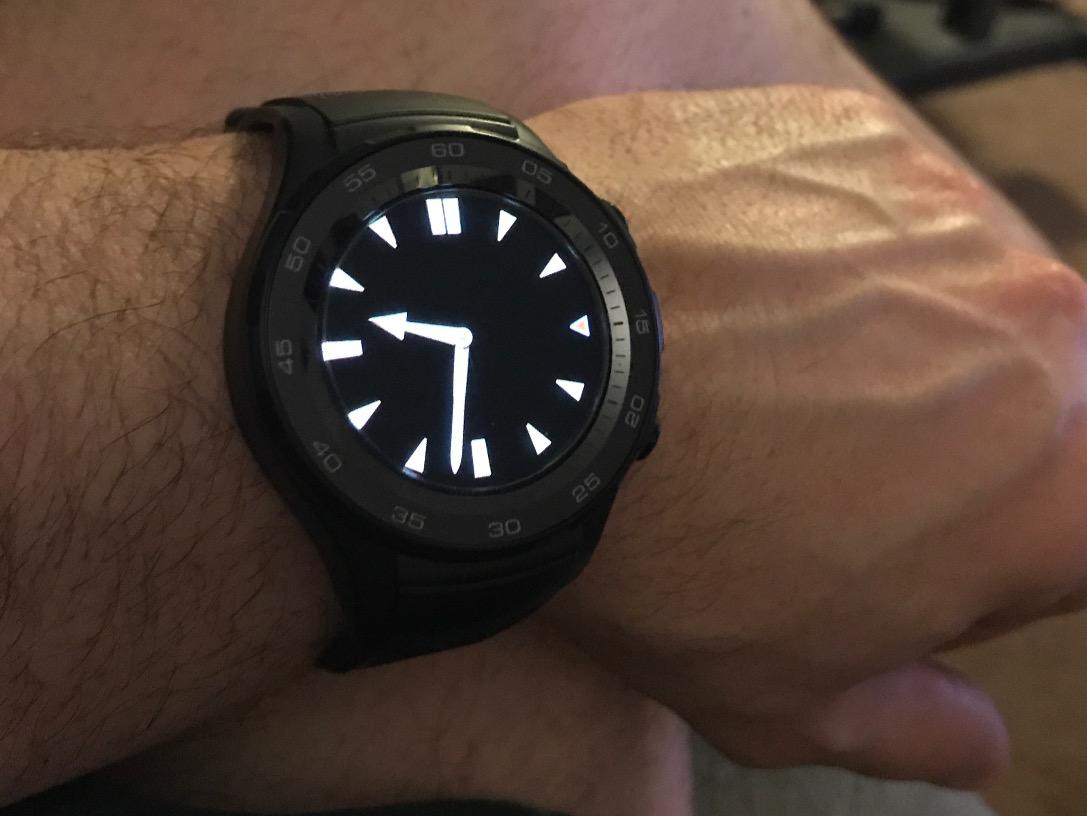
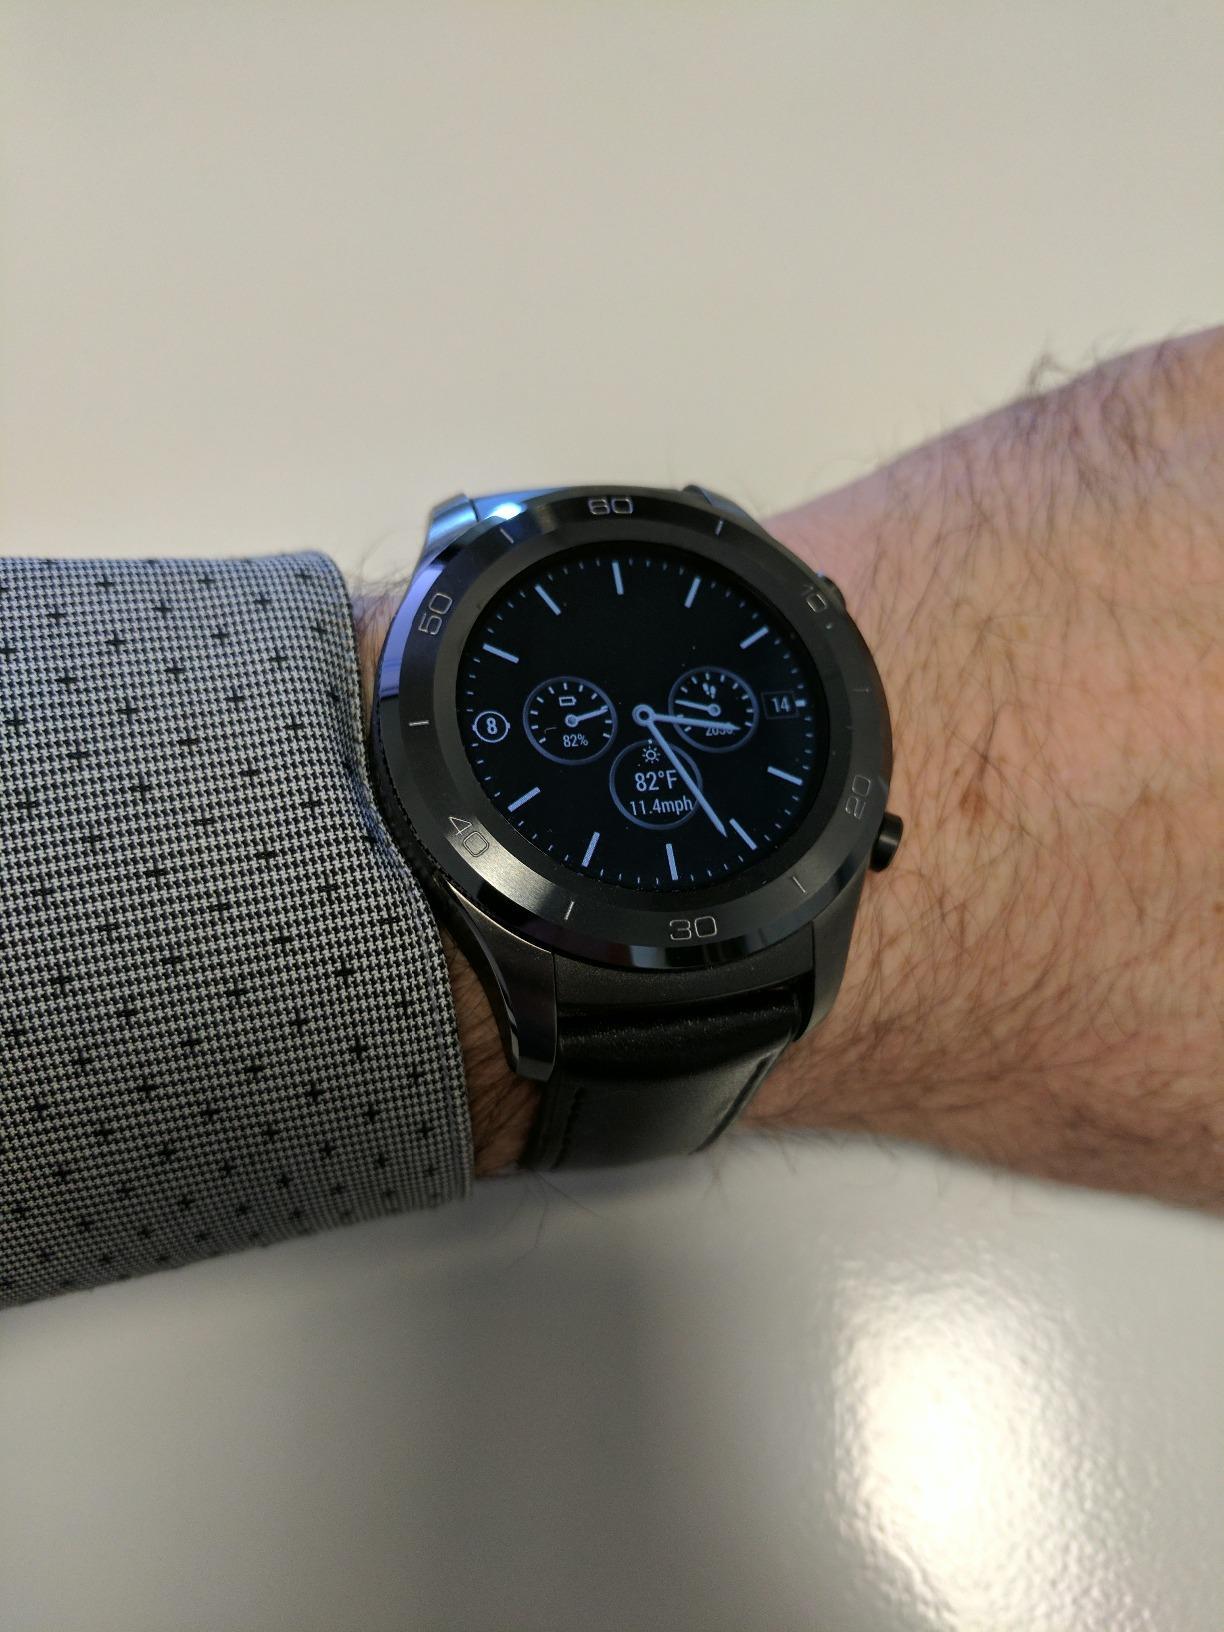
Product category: smartwatch
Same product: yes